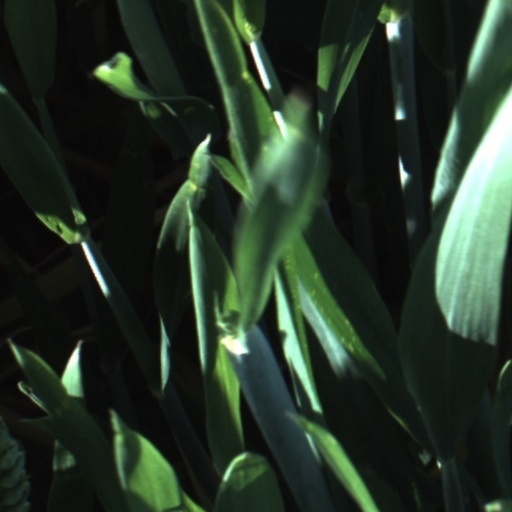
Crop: wheat